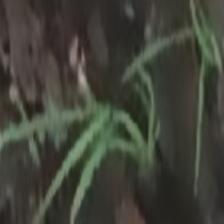
Label: clustered